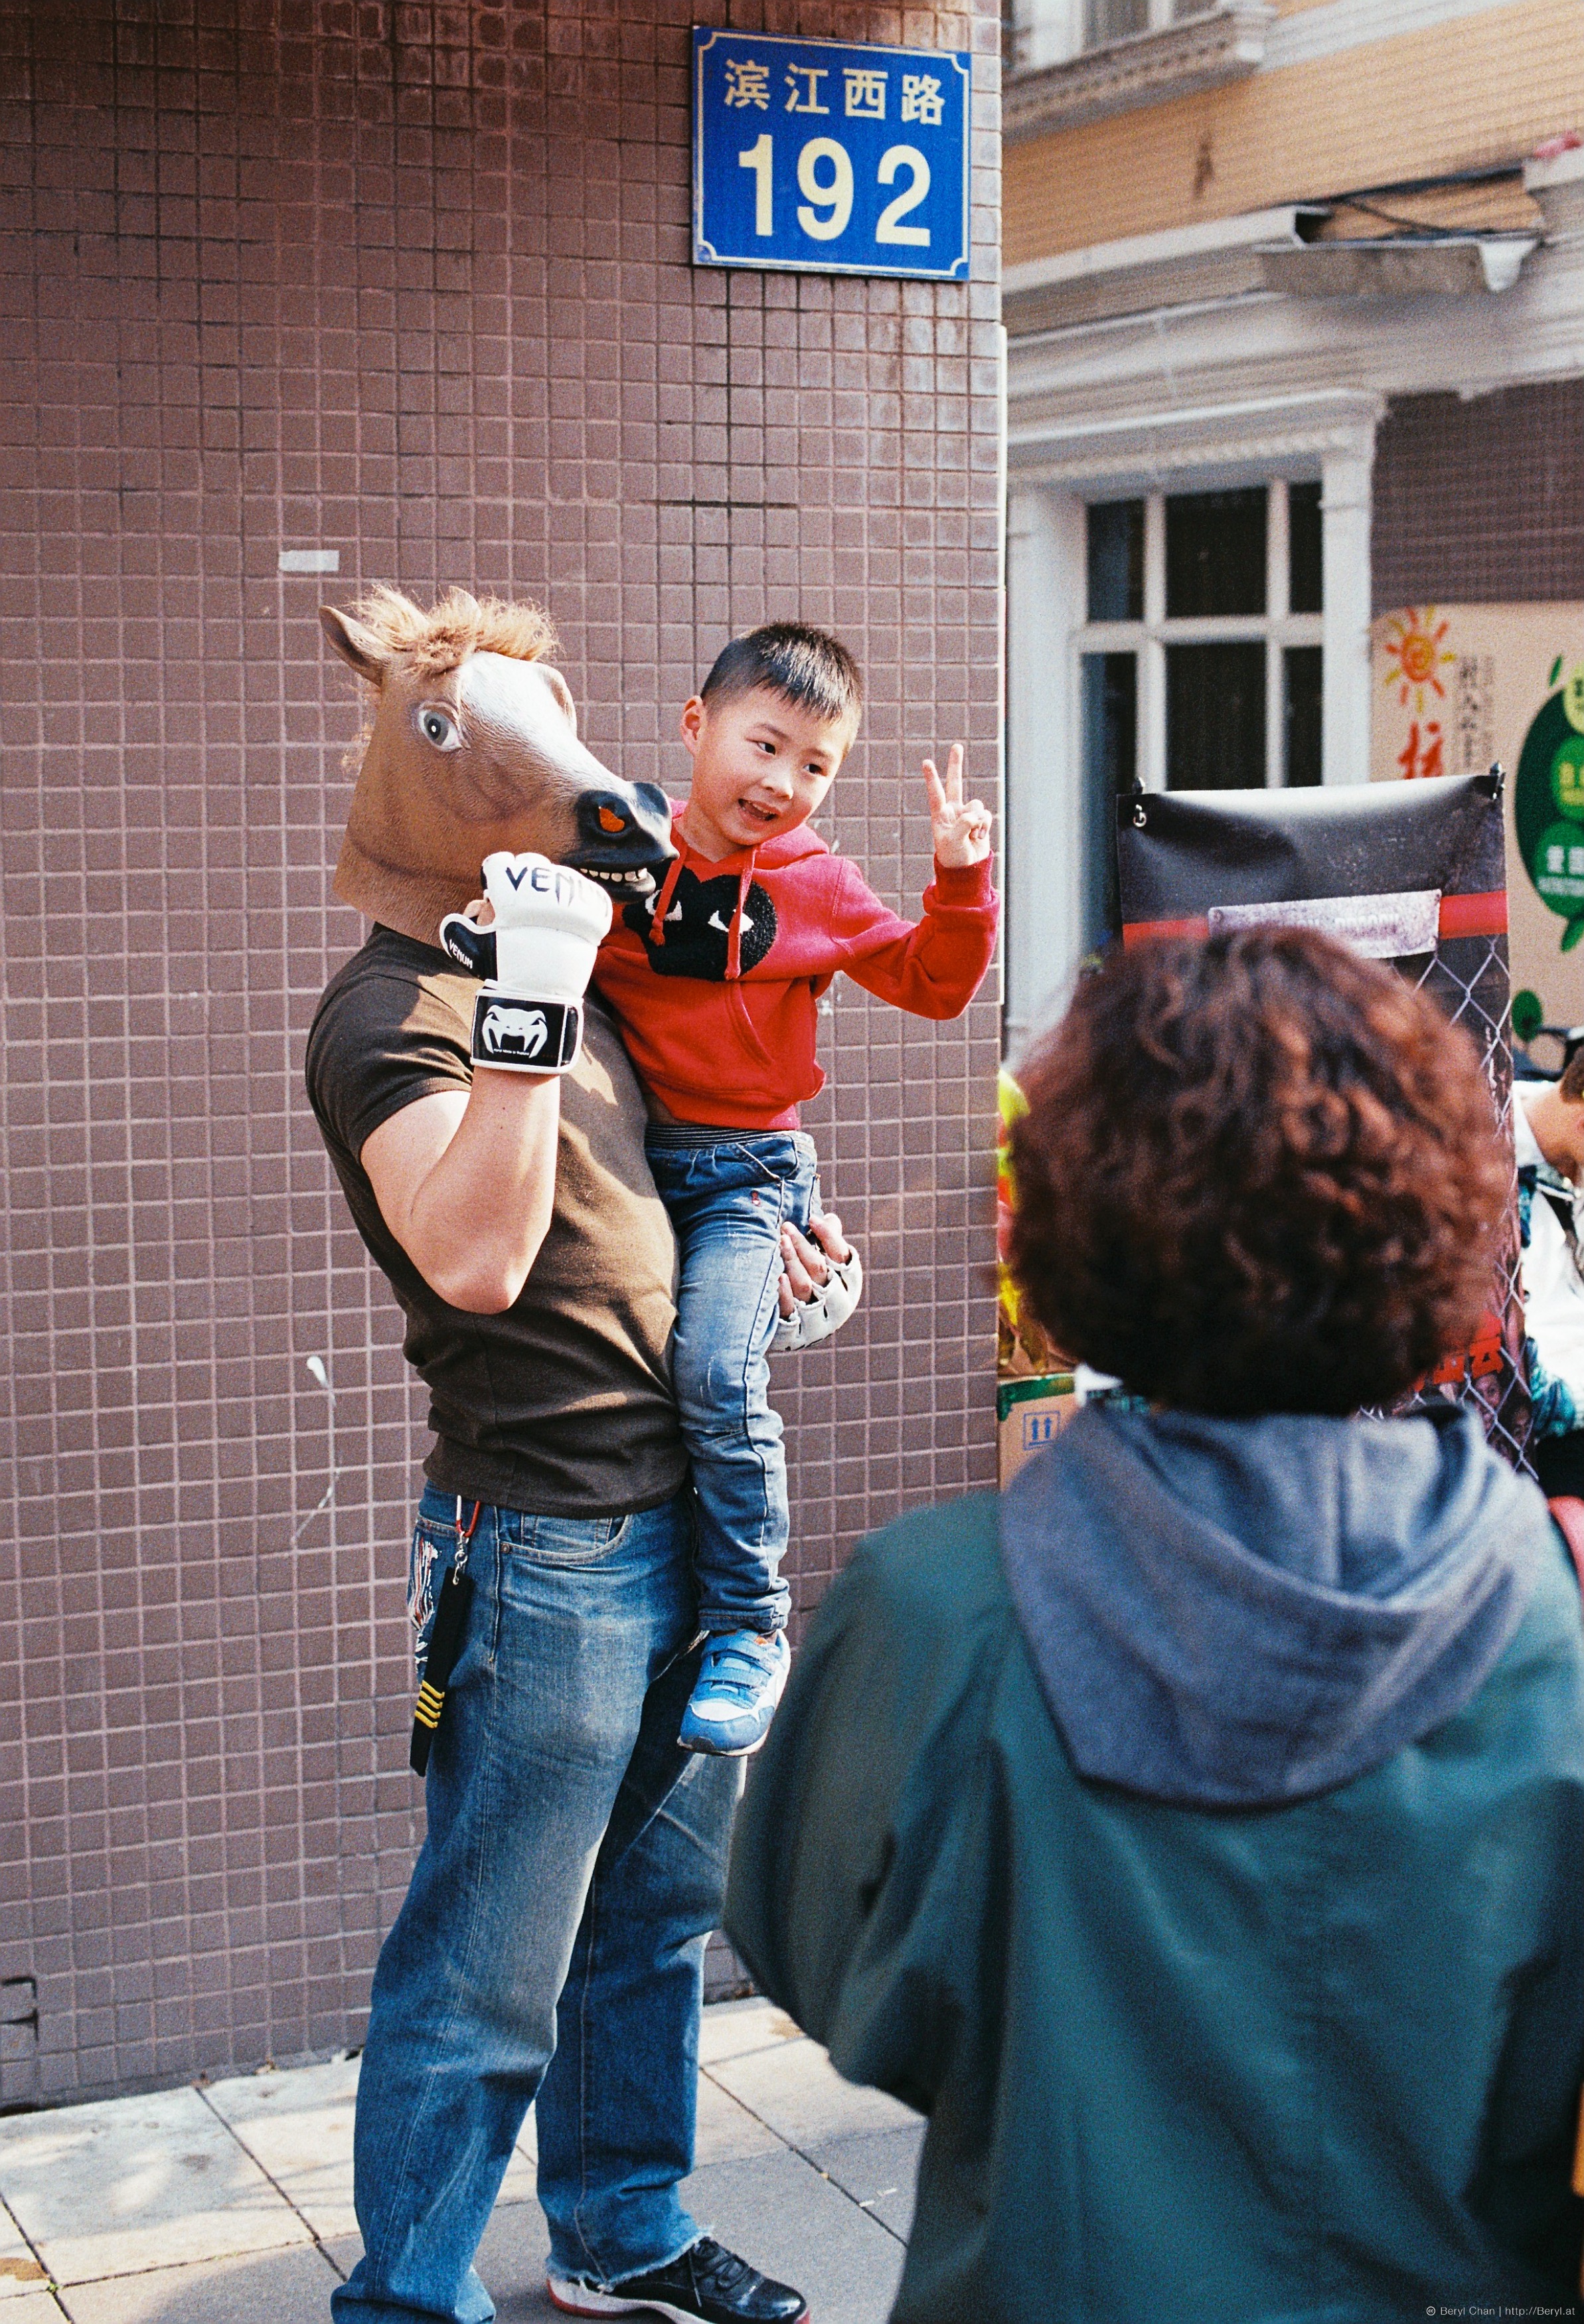
people, street, urban, film, slr, chinese, nikon, face, candid, happy, newyear, agfa, costume, documentary, nikonf3, agfavistaplus200, snap, snapshots, f3, chinesenewyear